Elise Stefanik

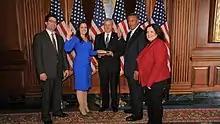
Stefanik takes the oath of office by House Speaker John Boehner in January 2015.

After graduating from Harvard, Stefanik joined the George W. Bush administration as a staff member for the U.S. Domestic Policy Council. Stefanik later worked in the office of Joshua Bolten, the White House chief of staff. In 2009, she founded the blog "American Maggie", a platform to promote the views of "conservative and Republican women". The blog was named after onetime British prime minister Margaret Thatcher.